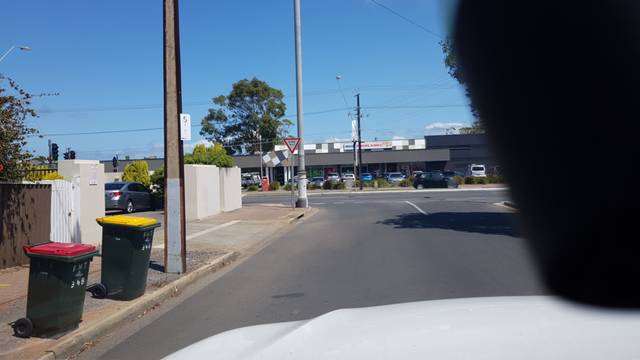
Region: Australia
Coordinates: -35.008, 138.523